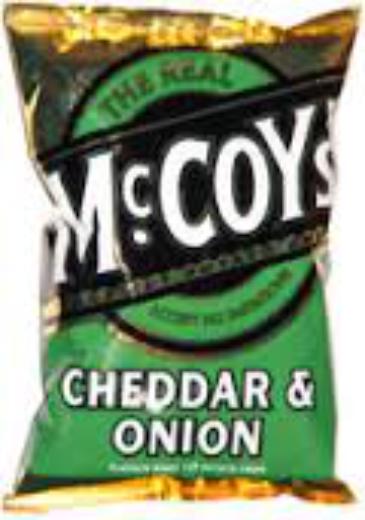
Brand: McCoys Crisps
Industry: Food